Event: Nepal Earthquake
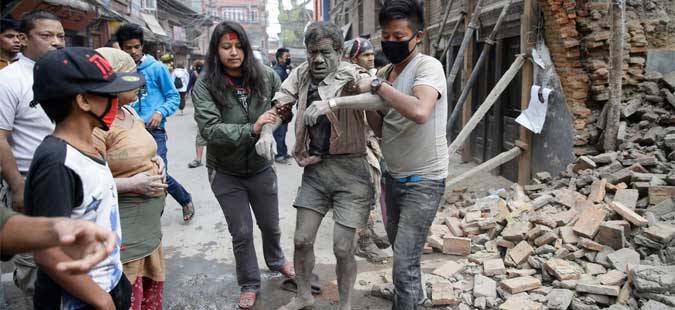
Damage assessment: damage